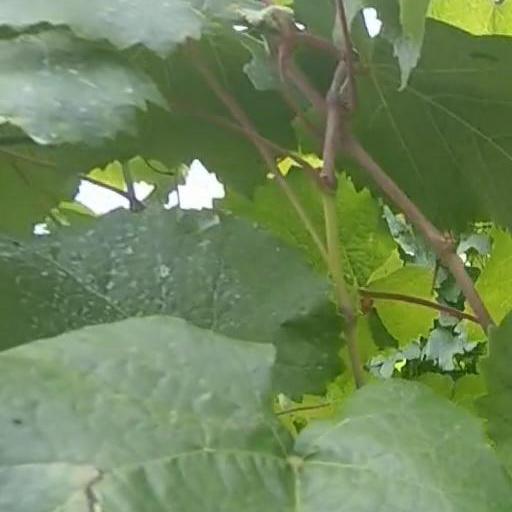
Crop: grape